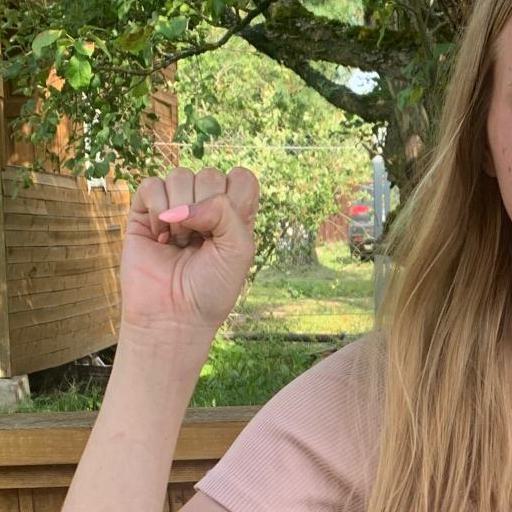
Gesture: fist